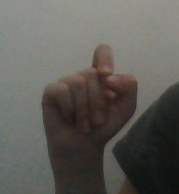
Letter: fa